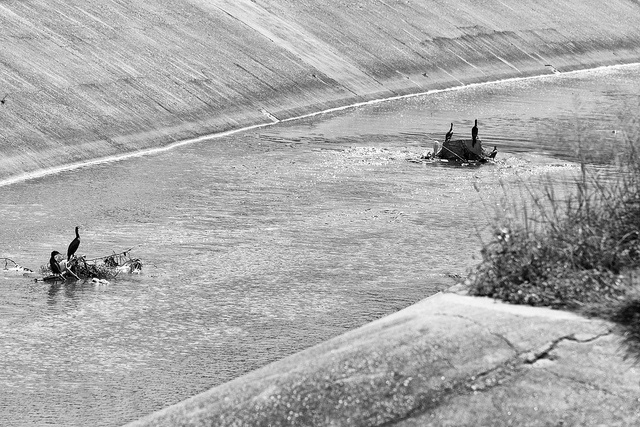
A group of birds sitting on branches that are above water in a storm drainage ditch.
A group of geese sit on some shrubs in a river.
Some birds that are standing on some debris in water.
A few birds sitting on tree branches and rocks in a waterway.
some black birds water and plants and a slope